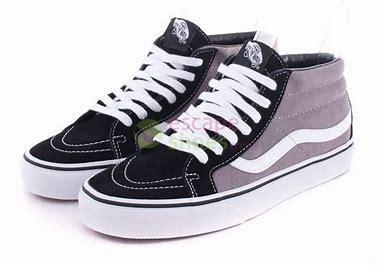
Brand: Vans
Model: SK8 Mid